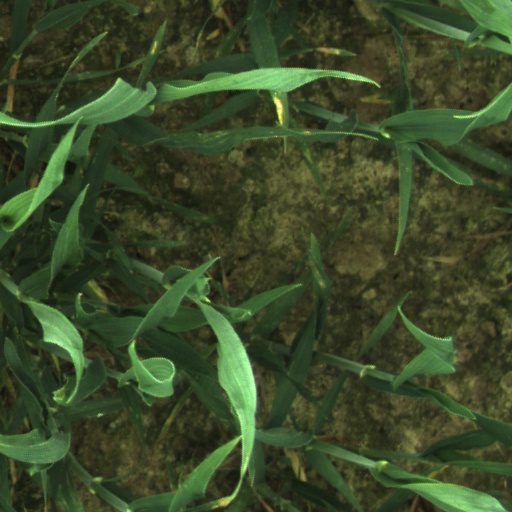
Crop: wheat